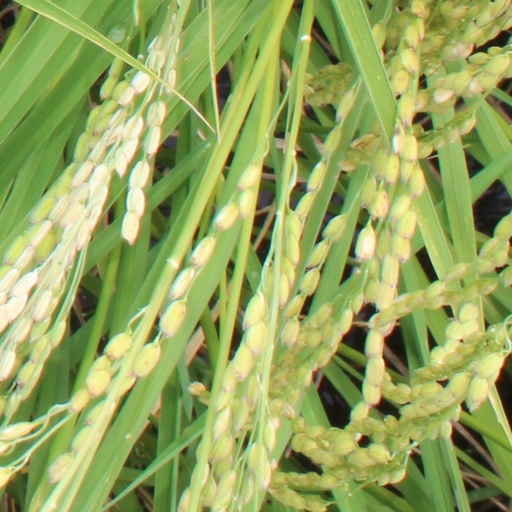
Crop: rice